Wally Beckwith

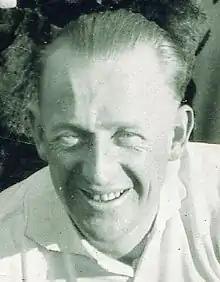

John Walter 'Wally' Beckwith (30 May 1893 – 7 December 1983) was a professional runner and Australian rules footballer who played for Fitzroy and was a boundary umpire in the Victorian Football League (VFL).